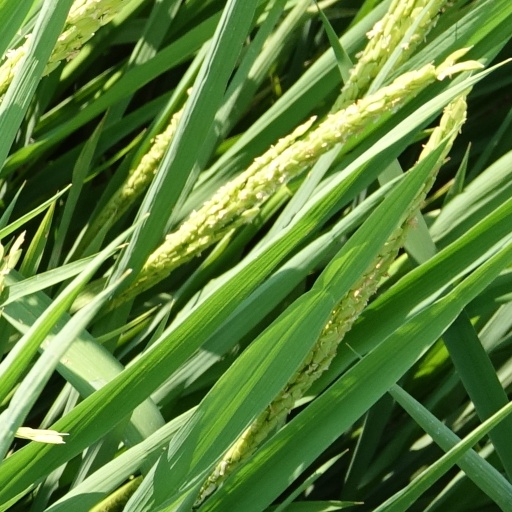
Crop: rice